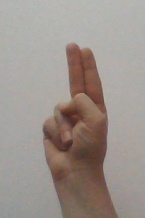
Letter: taa